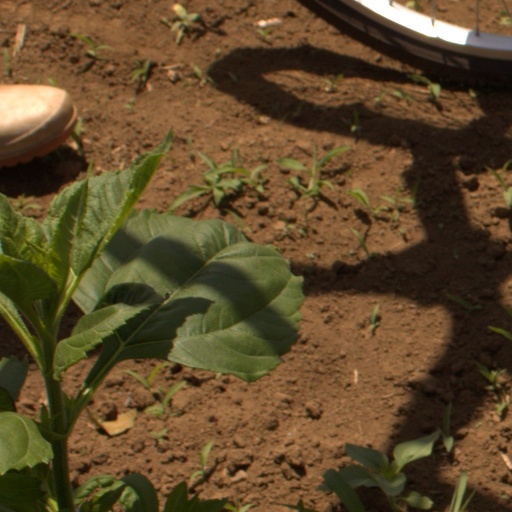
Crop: Jerusalem artichoke